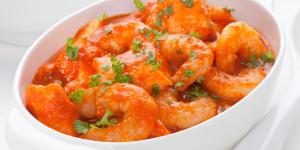
camarones a la chilpaya